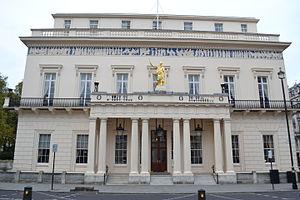
Club Athenaeum, Waterloo Place, Londres.
Waterloo Place est une place située dans le quartier de St. James's à Londres.
Le Club Athenaeum est un gentlemen's club de Londres. Fondé en 1824, il a accueilli des personnalités connues, comme Humphry Davy, qui en fut le premier président, ou Michael Faraday, qui fut le premier secrétaire.